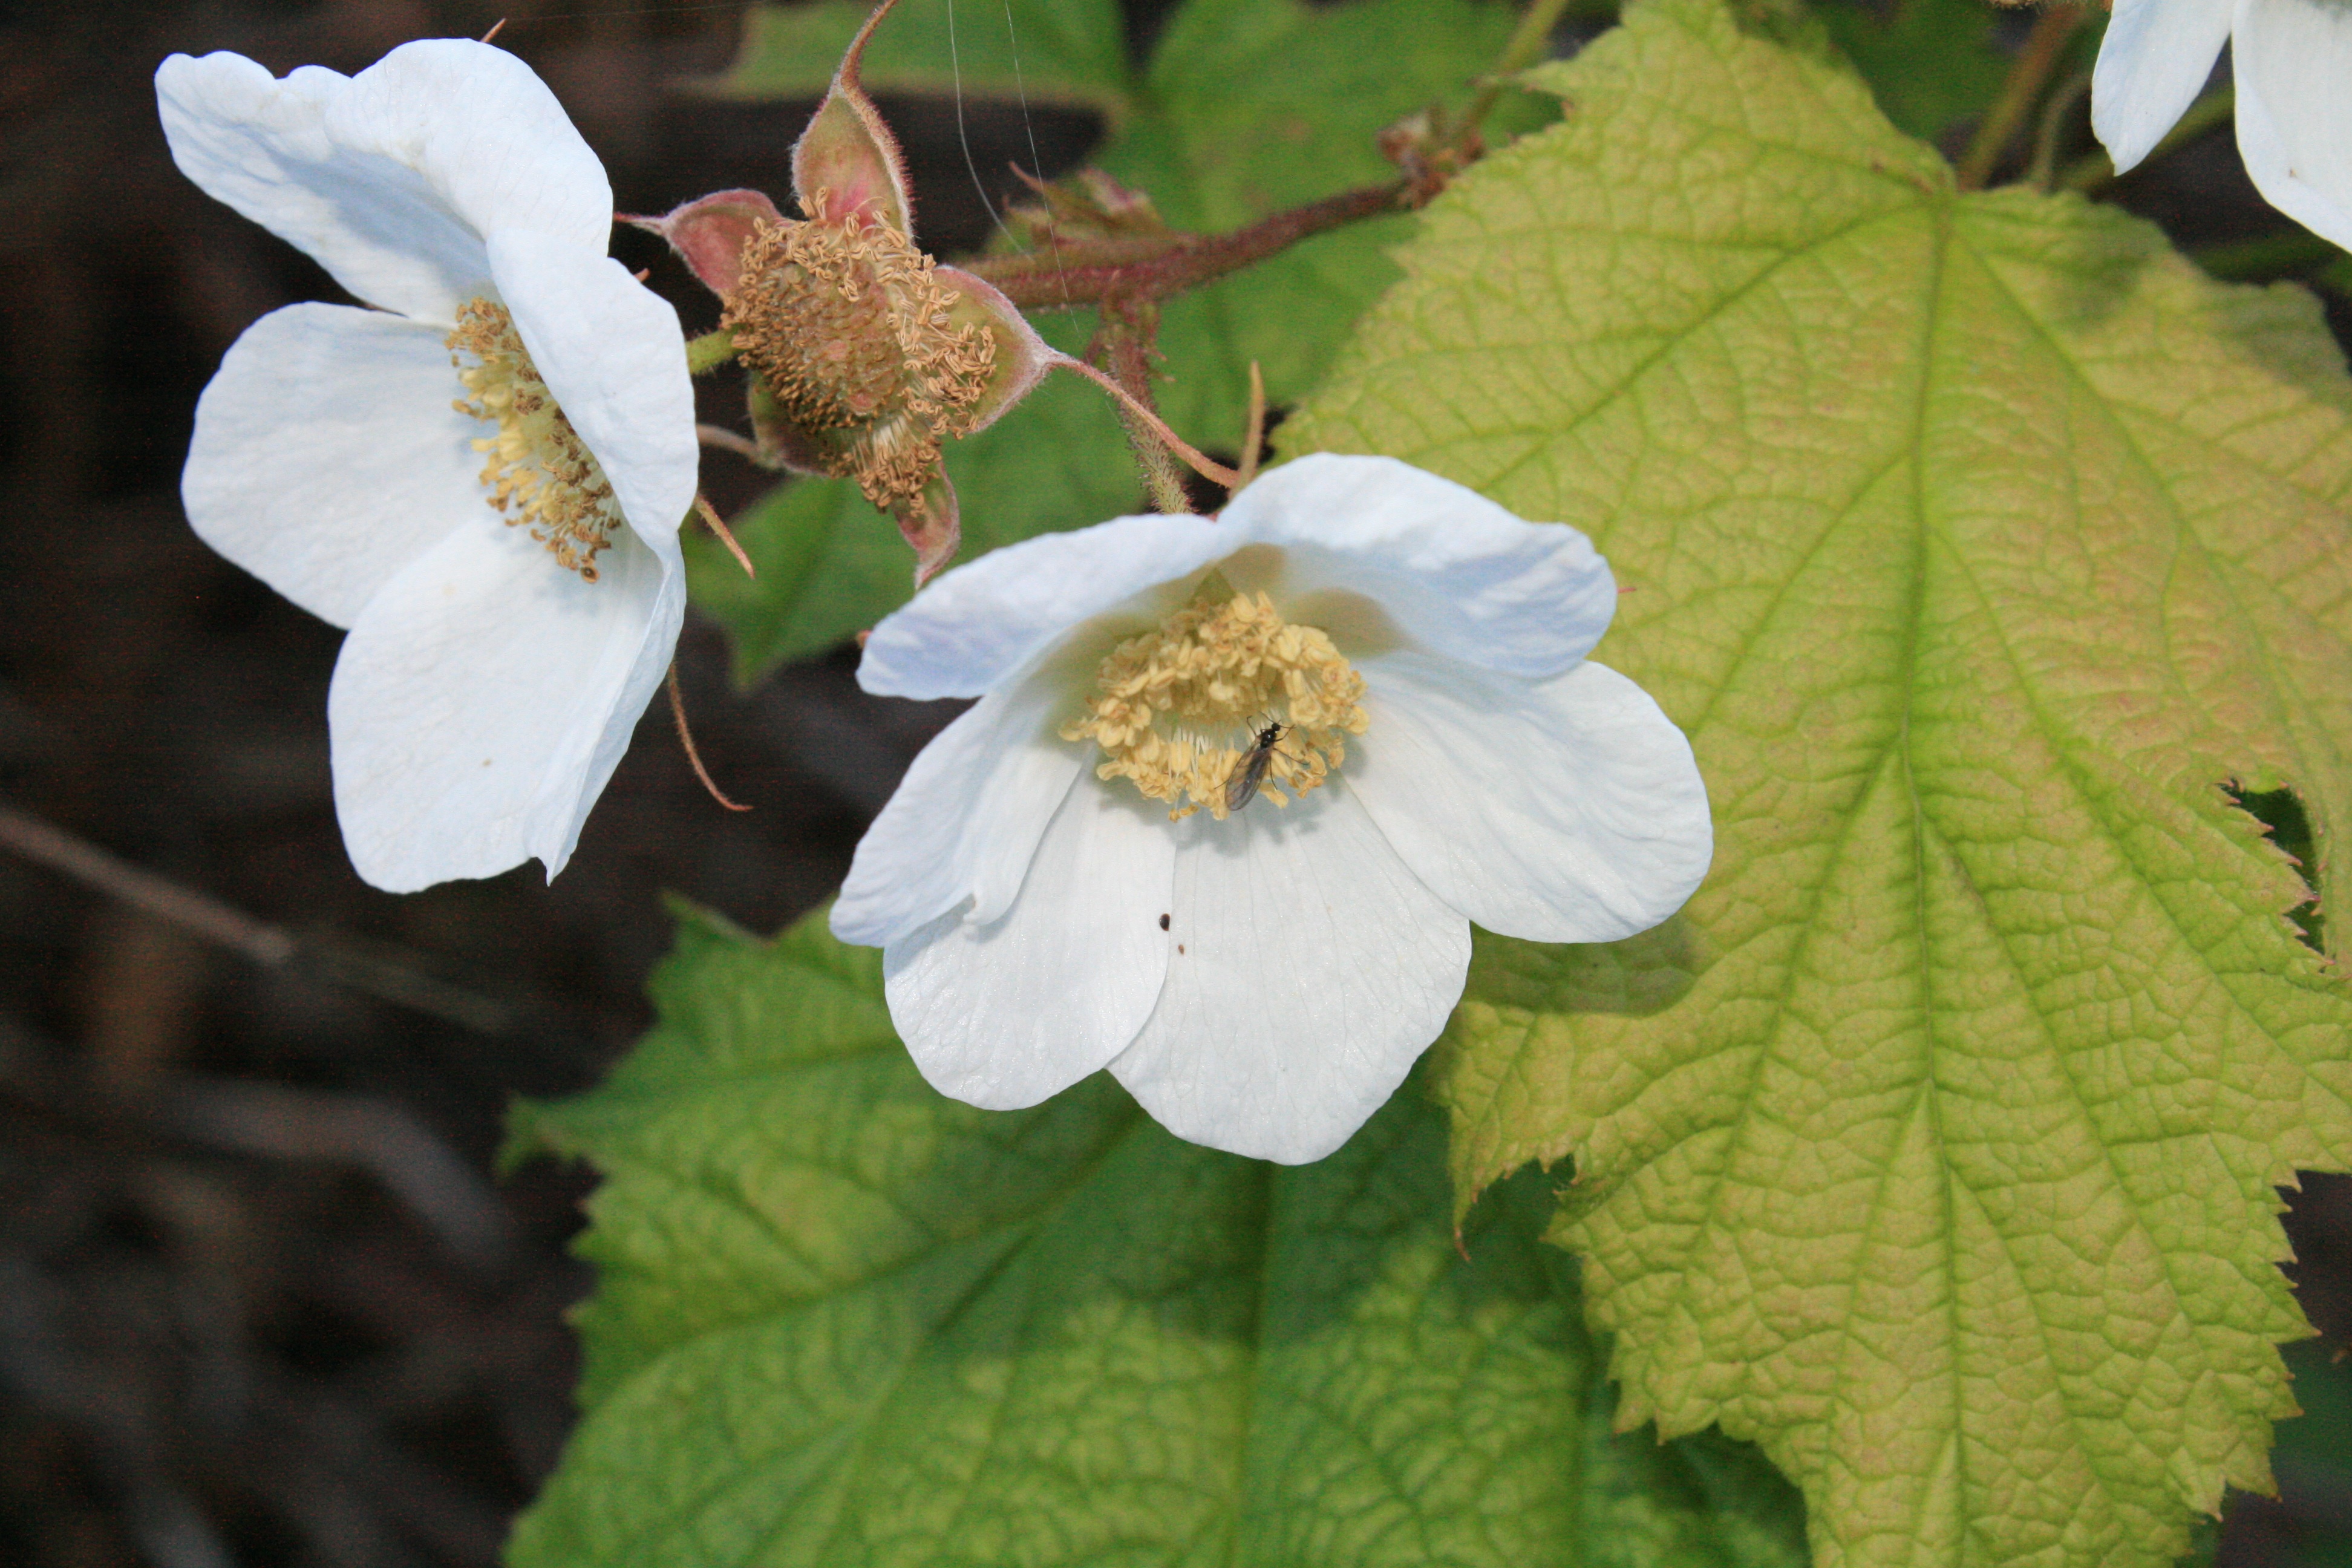
blossom, plant, white, leaf, flower, petal, bouquet, produce, botany, flora, white flower, wildflower, shrub, macro photography, flowering plant, land plant, thimbleberry